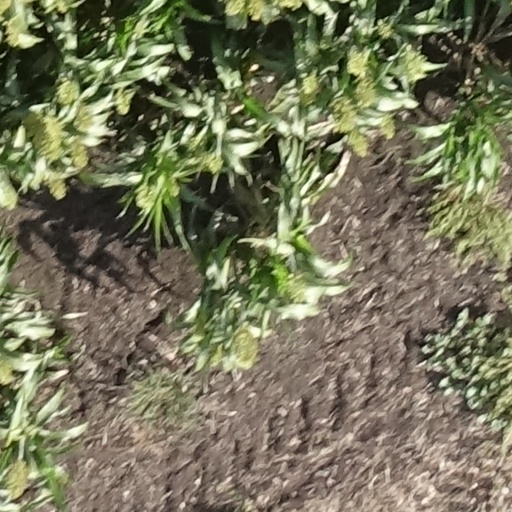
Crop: sorghum